Xirosterni

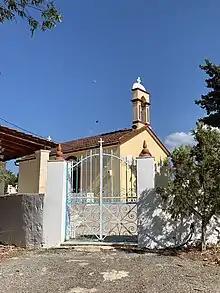
Church and cemetery near the village of Xirosterni

Xirosterni is a village and a community located in the Apokoronas region close to the northwest coast of the island of Crete, Greece, in Chania regional unit. The community consists of the settlements Xirosterni and Litsarda. It is approximately from Chania.